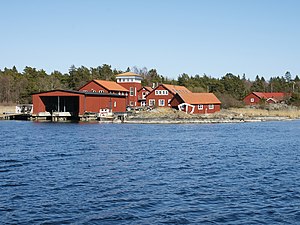
Askö
Askölaboratoriet
Askö är en ø i den sydligste ende af Stockholms skærgård.